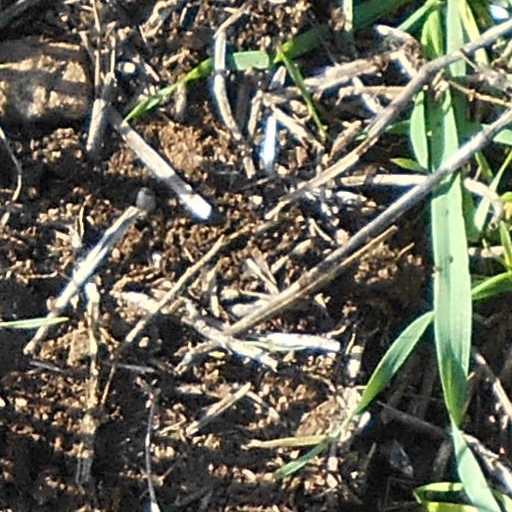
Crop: wheat